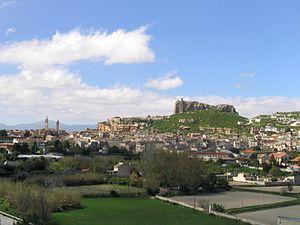
Borja est une commune d’Espagne, dans la province de Saragosse, communauté autonome d'Aragon, comarque de Campo de Borja. Il a une superficie de 107 km² avec une population de 5 042 habitants et une densité de 47,12 habitants par km².
La 10ᵉ étape du Tour d'Espagne 2014 a été courue le mardi 2 septembre 2014 entre les villes de Real Monasterio de Santa María de Veruela et Borja, sous la forme d'un contre-la-montre individuel d'une distance de 36,7 km.